Ceratopsidae

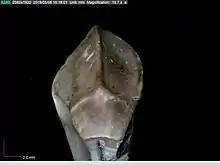

Ceratopsids were adapted to processing high-fiber plant material with their highly derived dental batteries and advanced dentition. They may have utilized fermentation to break down plant material with a gut microflora. Mallon et al. (2013) examined herbivore coexistence on the island continent of Laramidia, during the Late Cretaceous. It was concluded that ceratopsids were generally restricted to feeding on vegetation at, or below, the height of 1 meter.